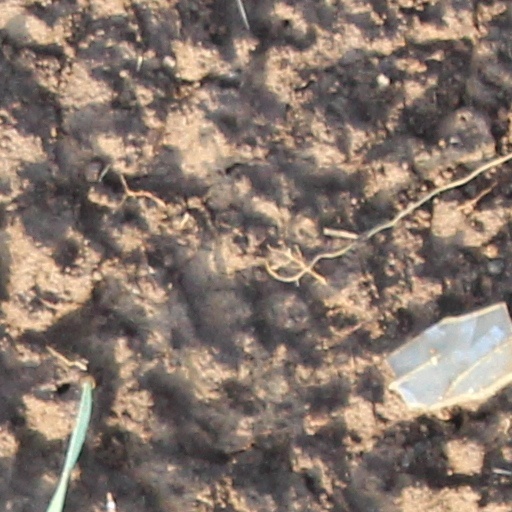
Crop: wheat